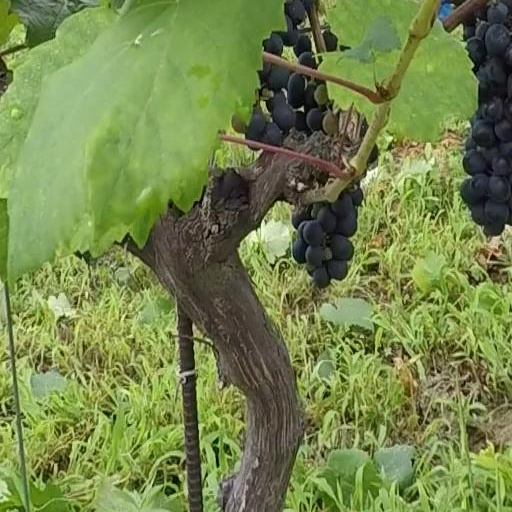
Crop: grape